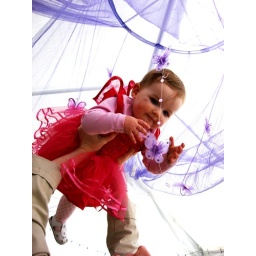
I can fly in the sky wiht the butterfly /mosquito net!